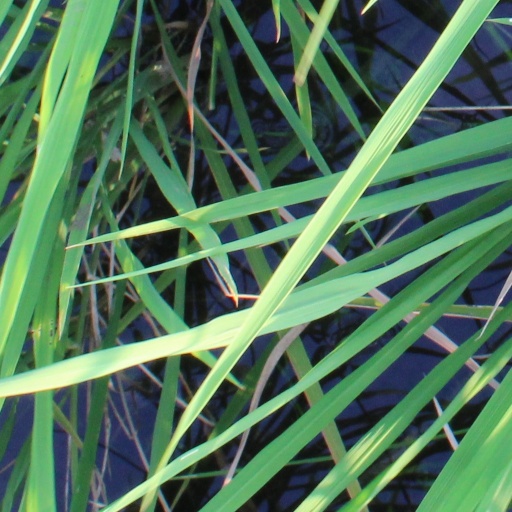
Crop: rice